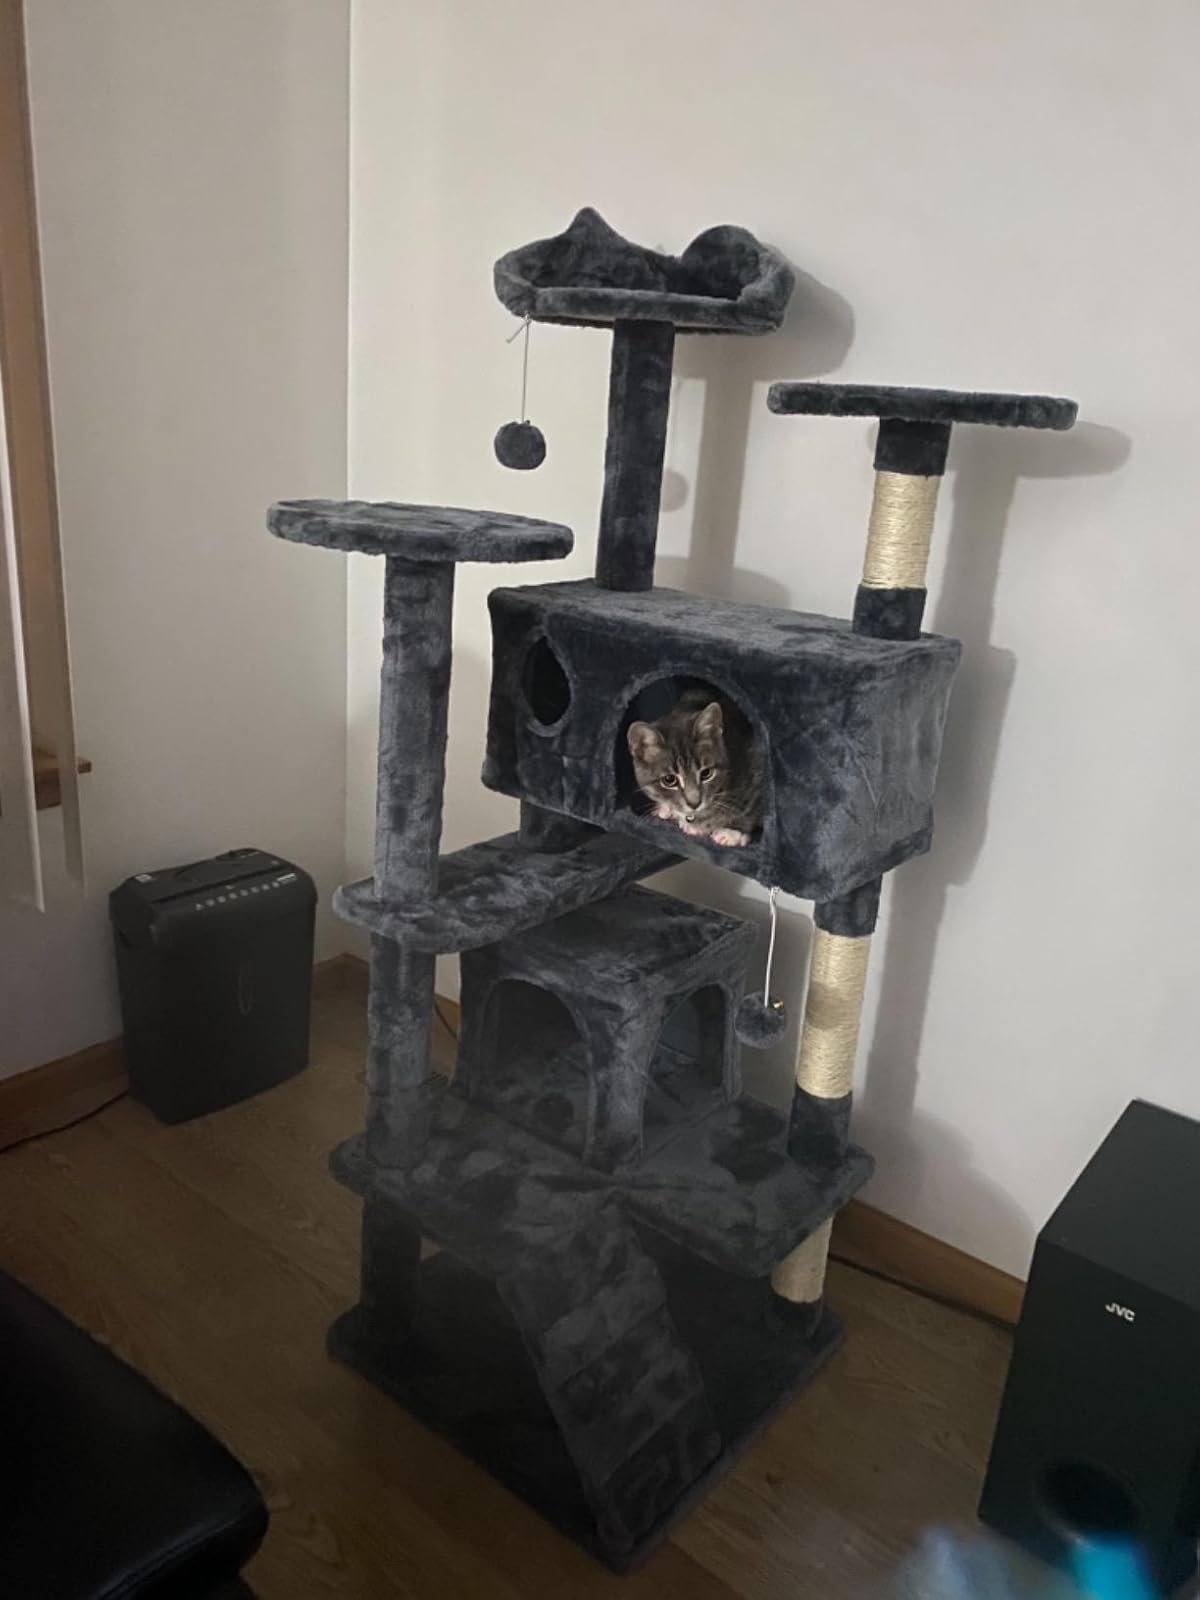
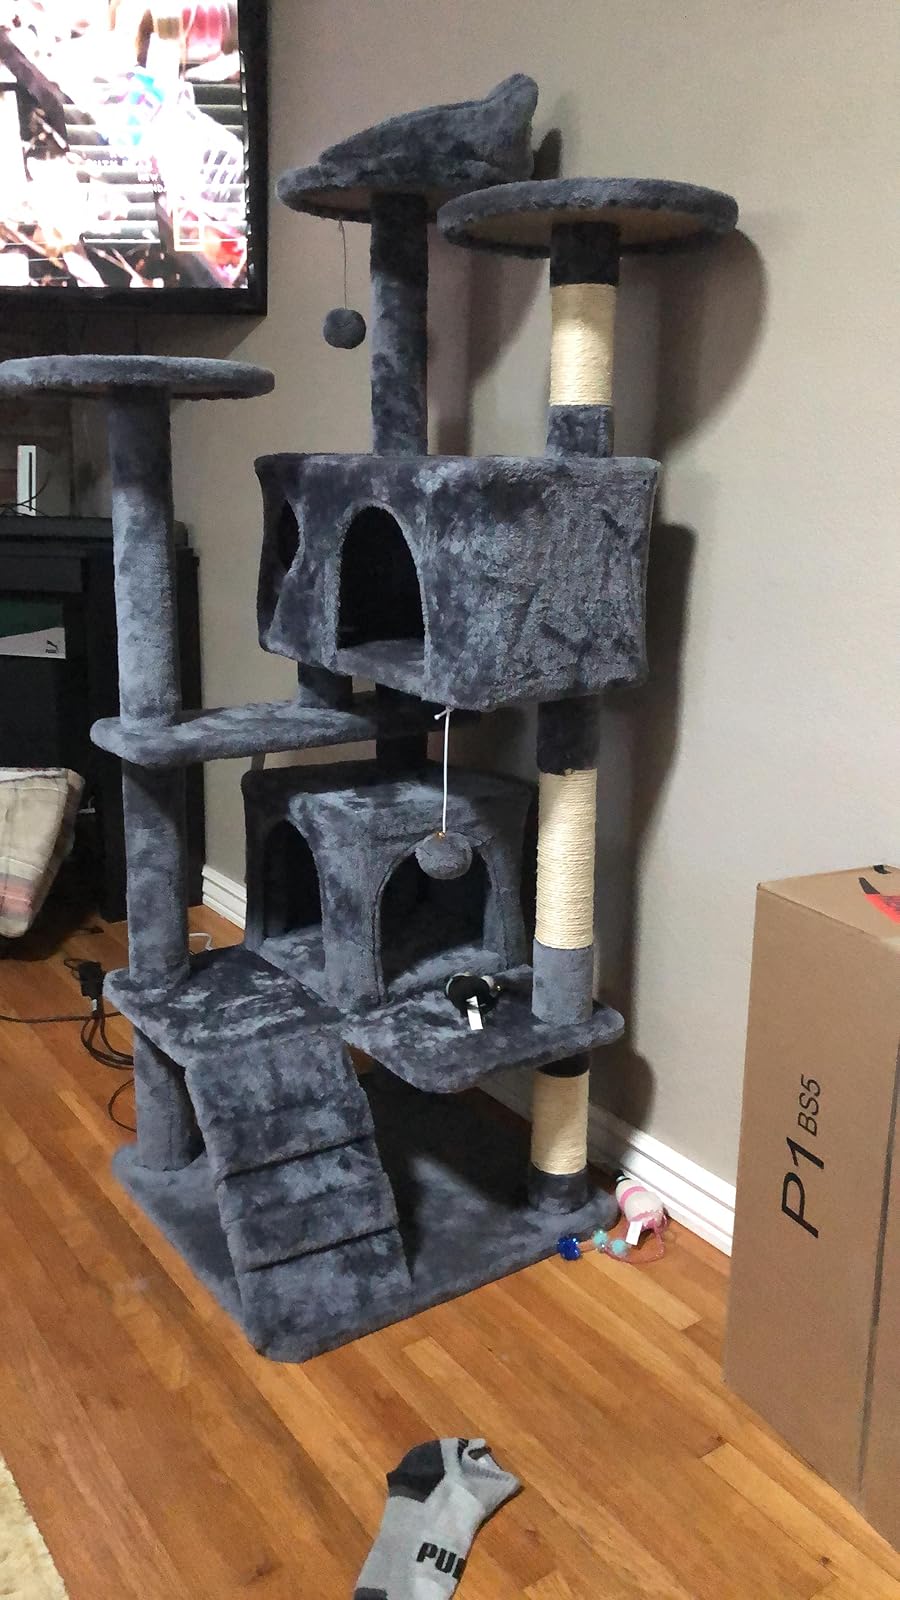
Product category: items_cat tree
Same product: yes